Fab Five (University of Michigan)

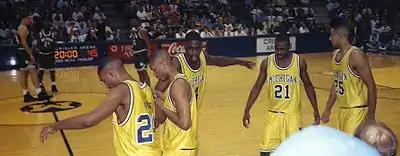
The Fab Five during their sophomore year at Crisler Arena, March 1993. From left to right, Jimmy King, Jalen Rose, Chris Webber, Ray Jackson, Juwan Howard.

The Fab Five was the 1991 University of Michigan men's basketball team recruiting class that many consider one of the greatest recruiting classes of all time. The class consisted of Detroit natives Chris Webber (#4) and Jalen Rose (#5), Chicago native Juwan Howard (#25), and two recruits from Texas: Plano's Jimmy King (#24) and Austin's Ray Jackson (#21). The Fab Five were the first team in NCAA history to compete in the championship game with all-freshman starters.